Huxley Hoard

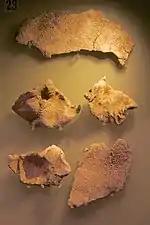
Lead fragments found with the Huxley Hoard

The Huxley Hoard is a hoard of Viking jewellery from around 900-910 found buried near Huxley, Cheshire, England. It consists of 21 silver bracelets, one silver ingot, and 39 lead fragments, weighing around in total. The bracelets might have been produced by Norse settlers in Dublin and possibly buried for safekeeping by Viking refugees settling in Cheshire and the Wirral in the early 900's. It was discovered by Steve Reynoldson in November 2004 after he found fragments of lead underground using a metal detector.